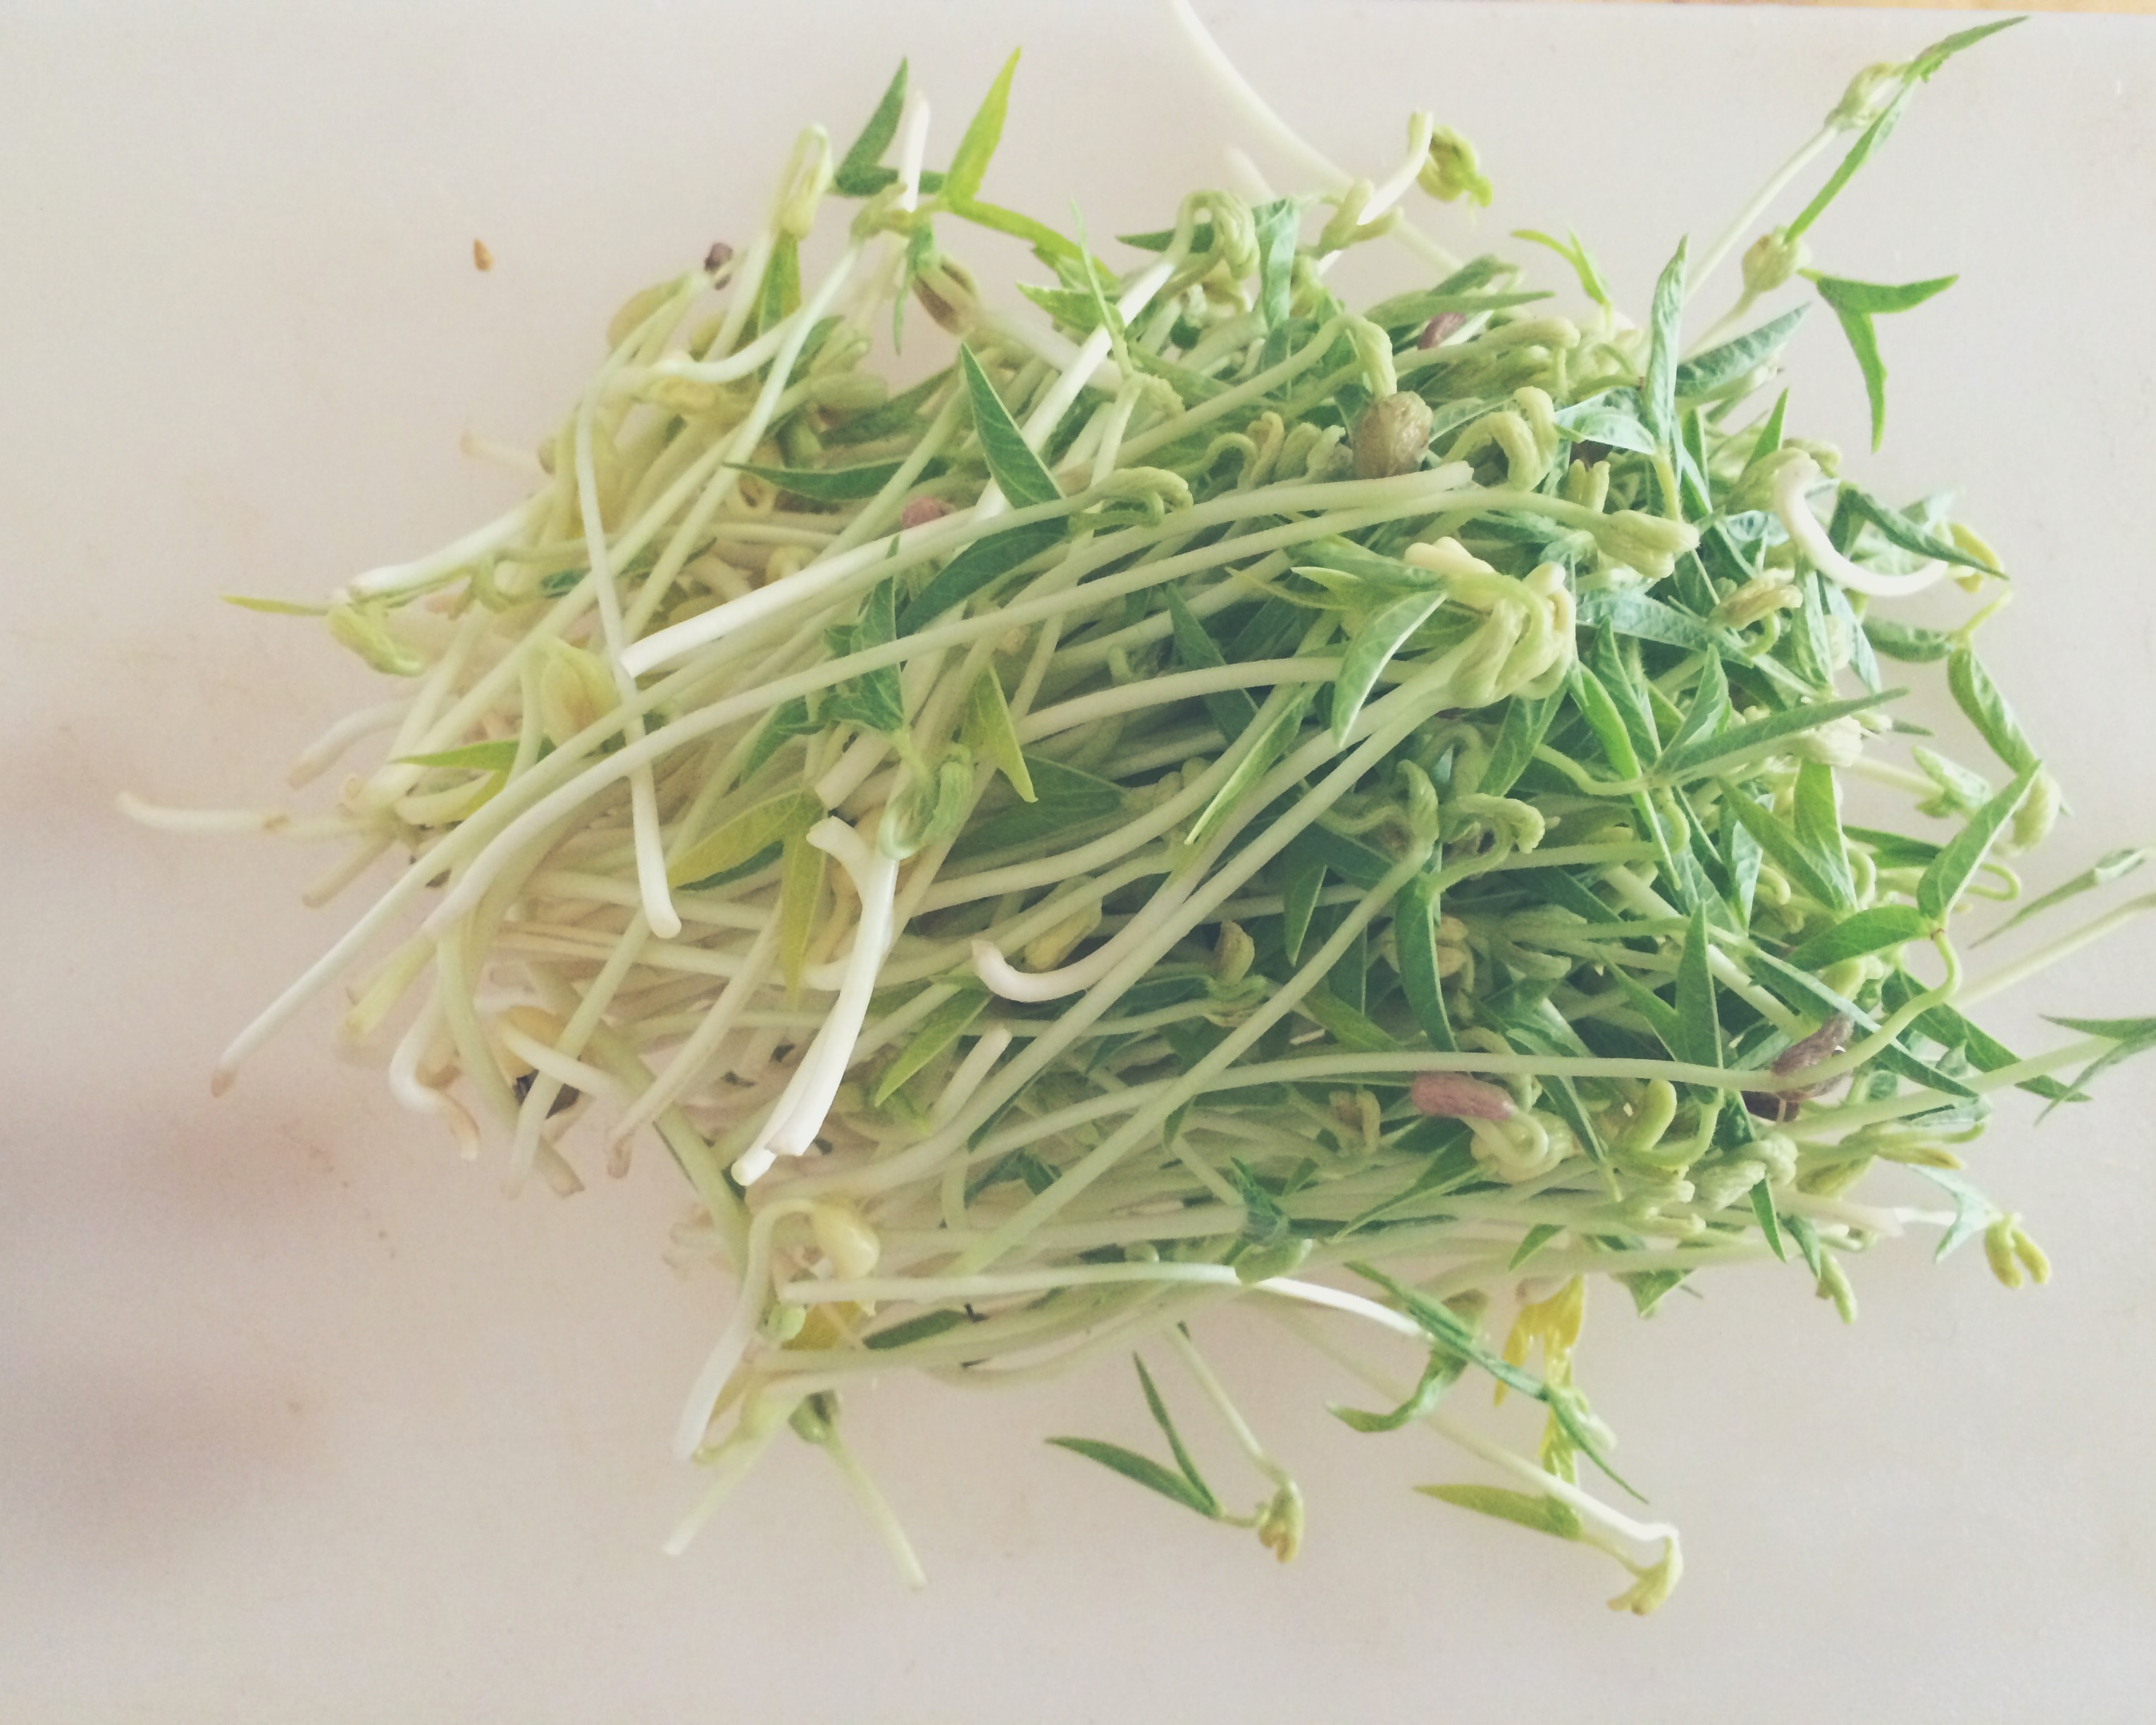
plant, flower, food, herb, produce, vegetable, flowering plant, bean sprouts, land plant, brassica rapa, longjing tea